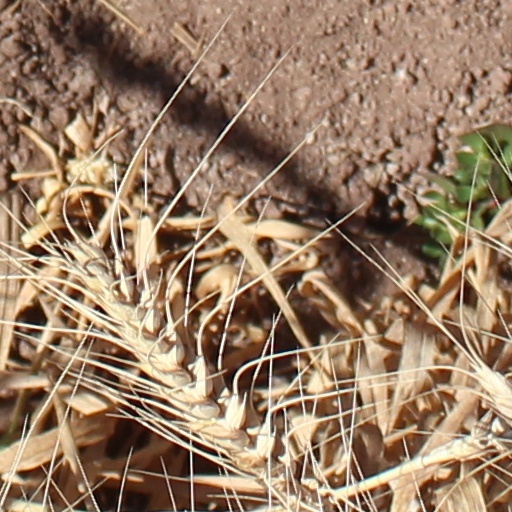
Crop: wheat